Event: Nepal Earthquake
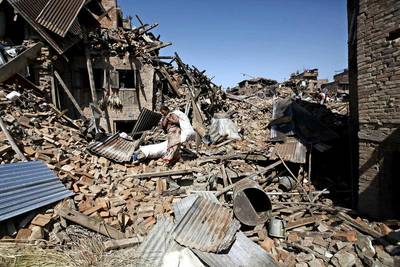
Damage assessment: damage